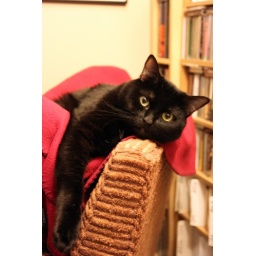
Dizzy sleeping in the brown chair